Volodymyr Zelenskyy

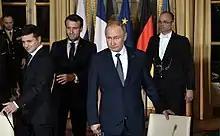
Zelenskyy, French president Macron and Russian president Putin meeting in Paris on 9 December 2019 in the "Normandy Format" aimed at ending the war in Donbas.

On 26 November 2021, Zelenskyy accused Russia and Ukrainian oligarch Rinat Akhmetov of backing a plan to overthrow his government. Russia denied any involvement in a coup plot and Akhmetov said in a statement that "the information made public by Volodymyr Zelenskiy about attempts to draw me into some kind of coup is an absolute lie. I am outraged by the spread of this lie, no matter what the president's motives are." In December 2021, Zelenskyy called for preemptive action against Russia.